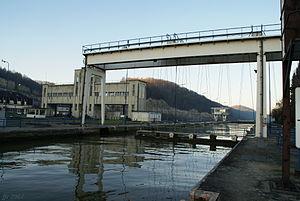
Les écluses de Lanaye sont un ensemble d’écluses situé en Belgique à la frontière néerlandaise faisant la jonction entre le Canal de Lanaye et le Canal Albert, à Lanaye dans la province de Liège. La plus grande des 4 écluses, inaugurée en 2015 pour permettre le passage de bateaux de 9.000 tonnes, offre les dimensions de 225 mètres de long, 25 mètres de large et une dénivellation de 13,68 mètres.